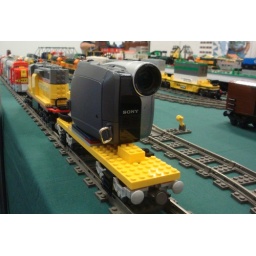
This is my camera car in action... Not really. Has a work train feel to it, though.